87th (Royal Irish Fusiliers) Regiment of Foot

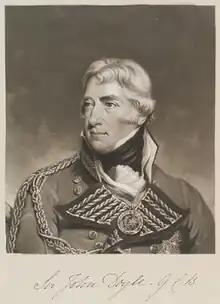
General Sir John Doyle, founder of the regiment

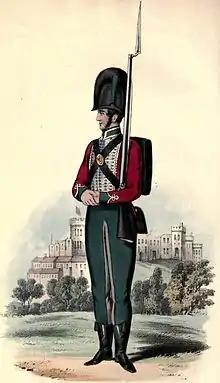
Original uniform in 1793

The regiment was raised by General Sir John Doyle as the 87th (The Prince of Wales's Irish) Regiment of Foot, in response to the threat posed by the French Revolution, on 18 September 1793. The regiment was named after the George, Prince of Wales, who later became King George IV. The regiment was sent to join the Duke of York's army in the Netherlands in summer 1794 as part of the unsuccessful defence of that country against the Republican French during the Flanders Campaign. The regiment repulsed a unit of French troops during a skirmish at Aalst in Belgium in July 1794 but was subsequently captured by the French Army at Bergen op Zoom in the Netherlands in 1795.